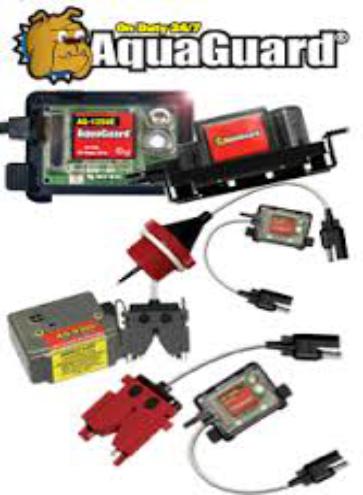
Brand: Aqua Guard
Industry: Others